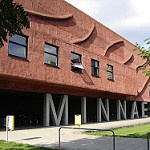
Label: buildings